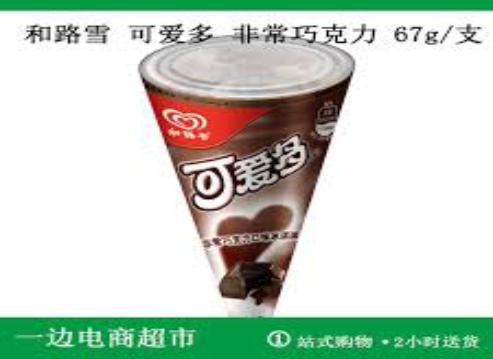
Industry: Food